Police Quarters

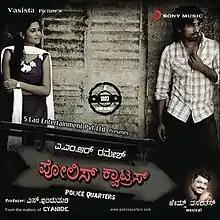
Poster

Police Quarters is a 2010 Indian Kannada-language film directed by A. M. R. Ramesh, known for directing "Cyanide". It stars Anish Tejeshwar and Sonu in the lead roles, while Dileep Raj, Saranya Ponvannan, and Avinash play supporting roles. The music was composed by James Vasanthan. The film was dubbed in Tamil as "Kadhalar Kudiyiruppu" in 2011.